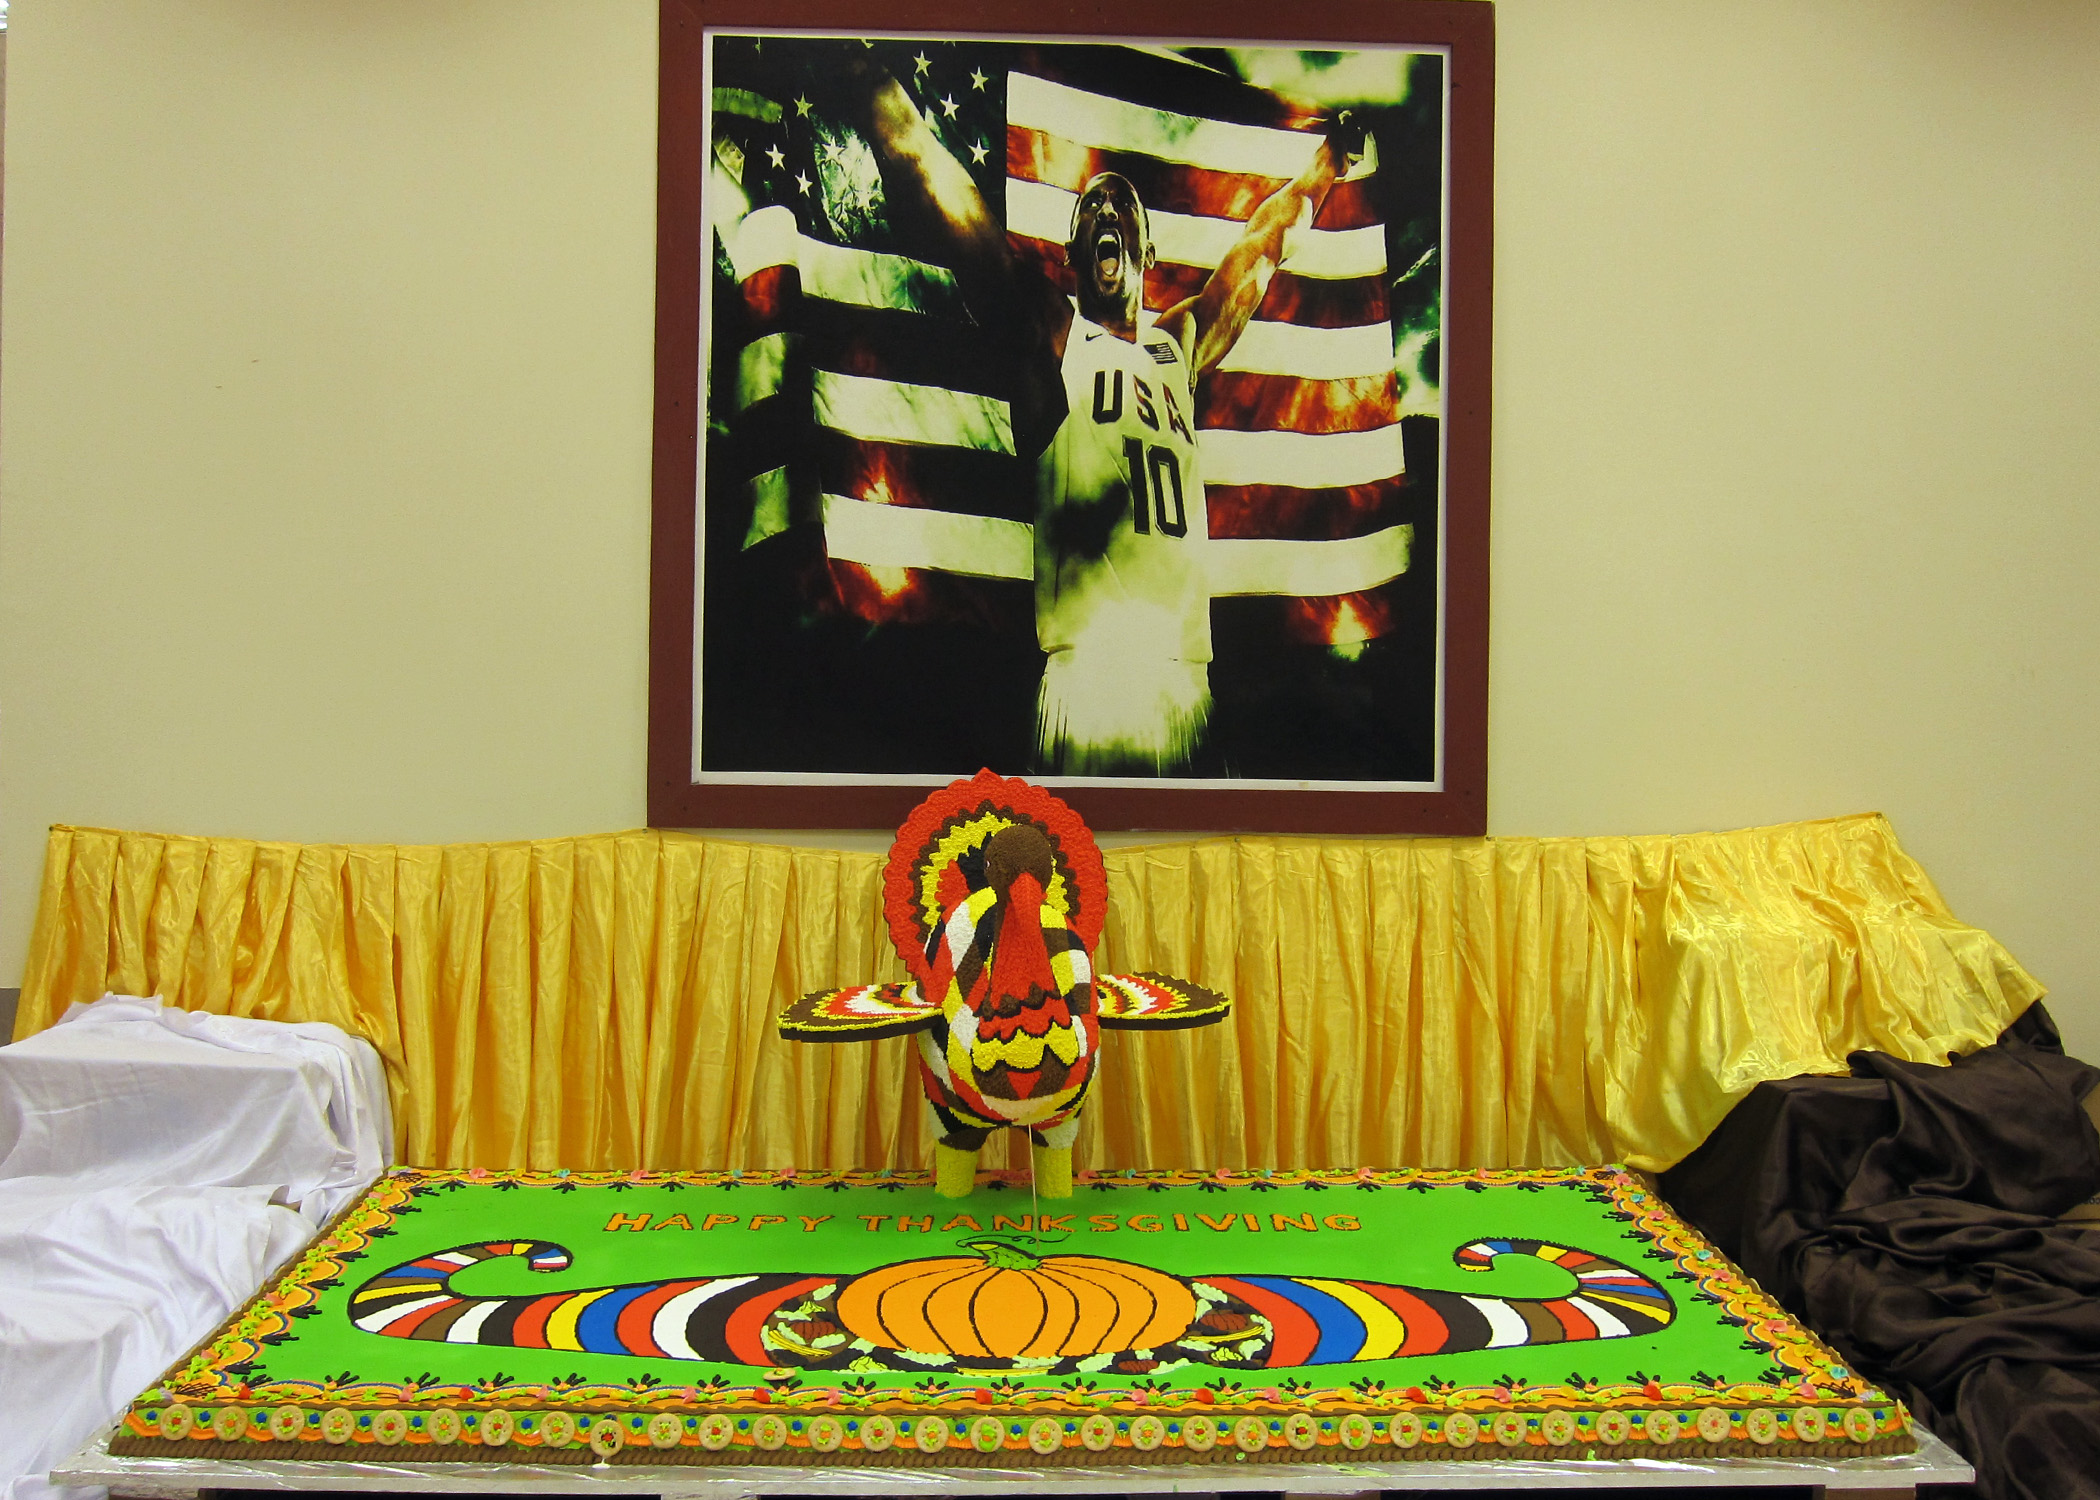
furniture, cake, art, iraq, jointbasebalad, chowhall, dfac